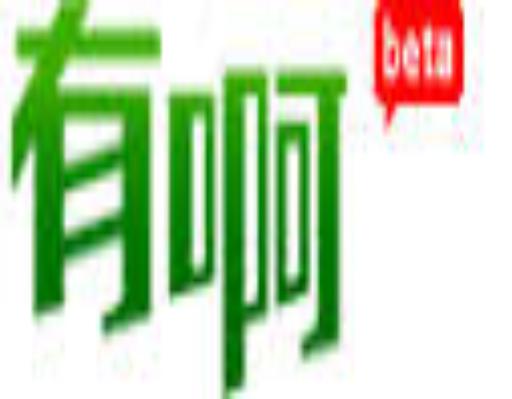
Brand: BaDuYoua
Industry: Others